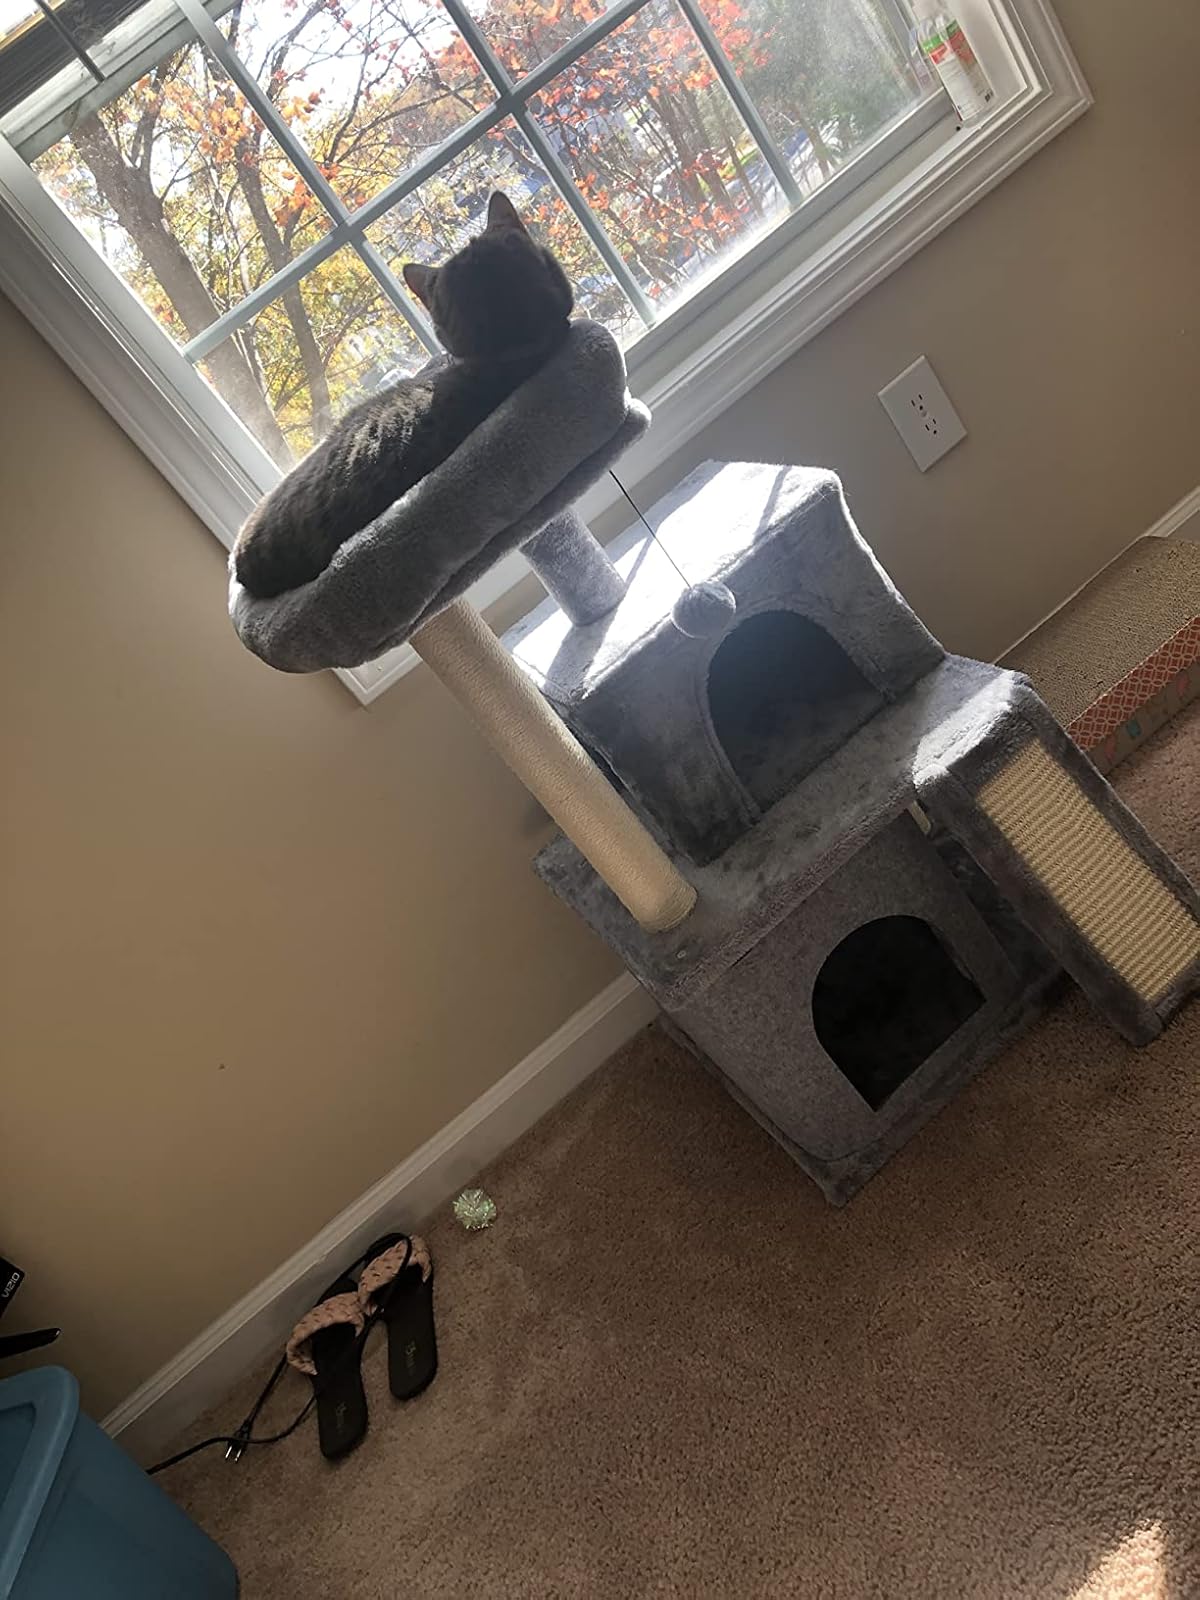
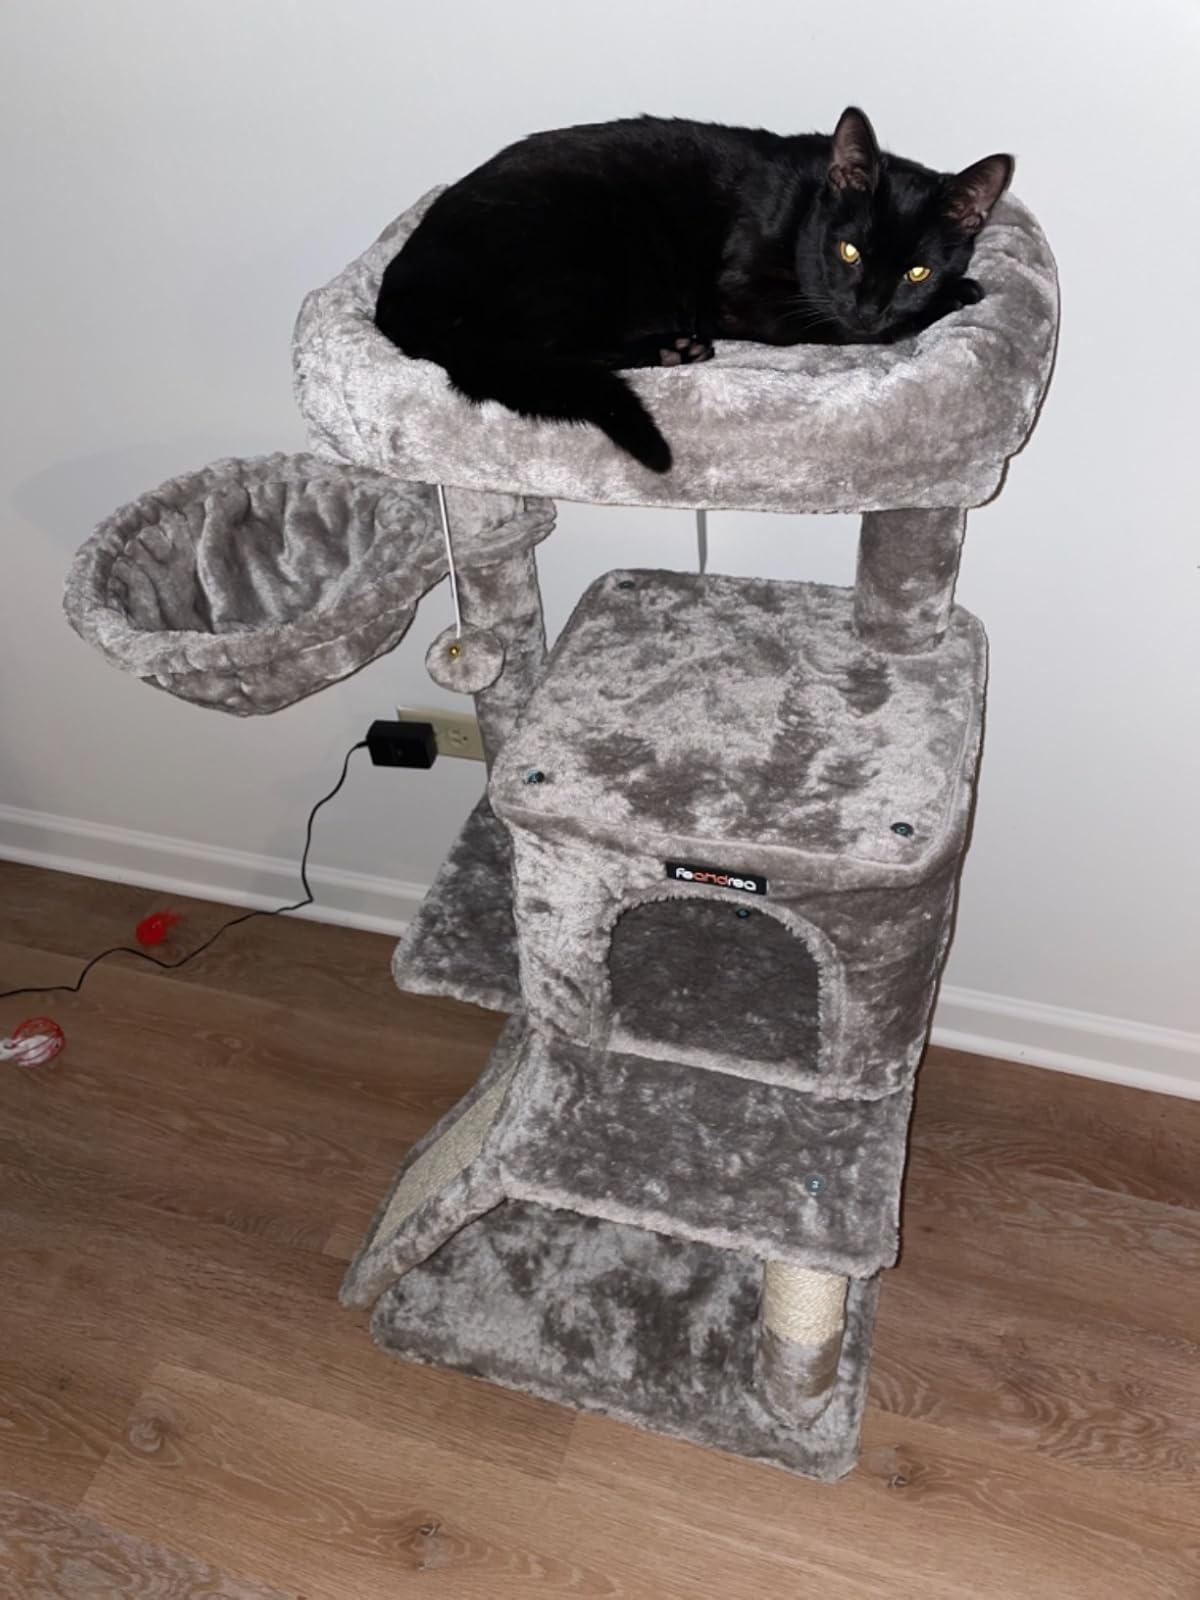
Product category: items_cat tree
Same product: no